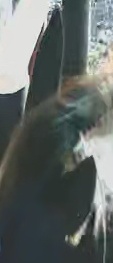
Face region: ears (position_of_ears)
Pain indicator: obviously_present